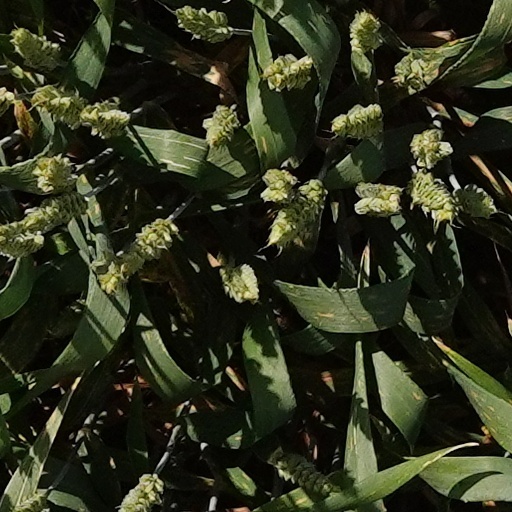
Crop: wheat